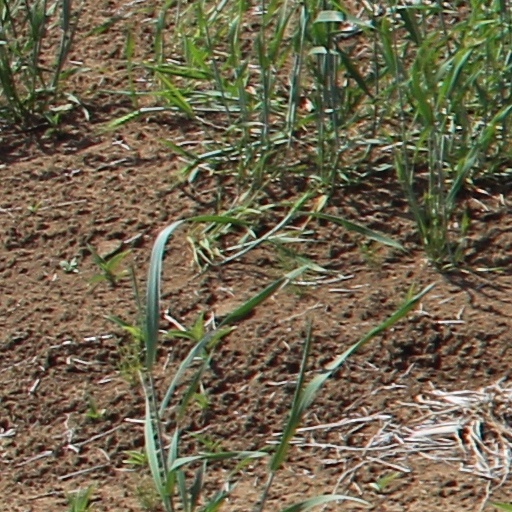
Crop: wheat